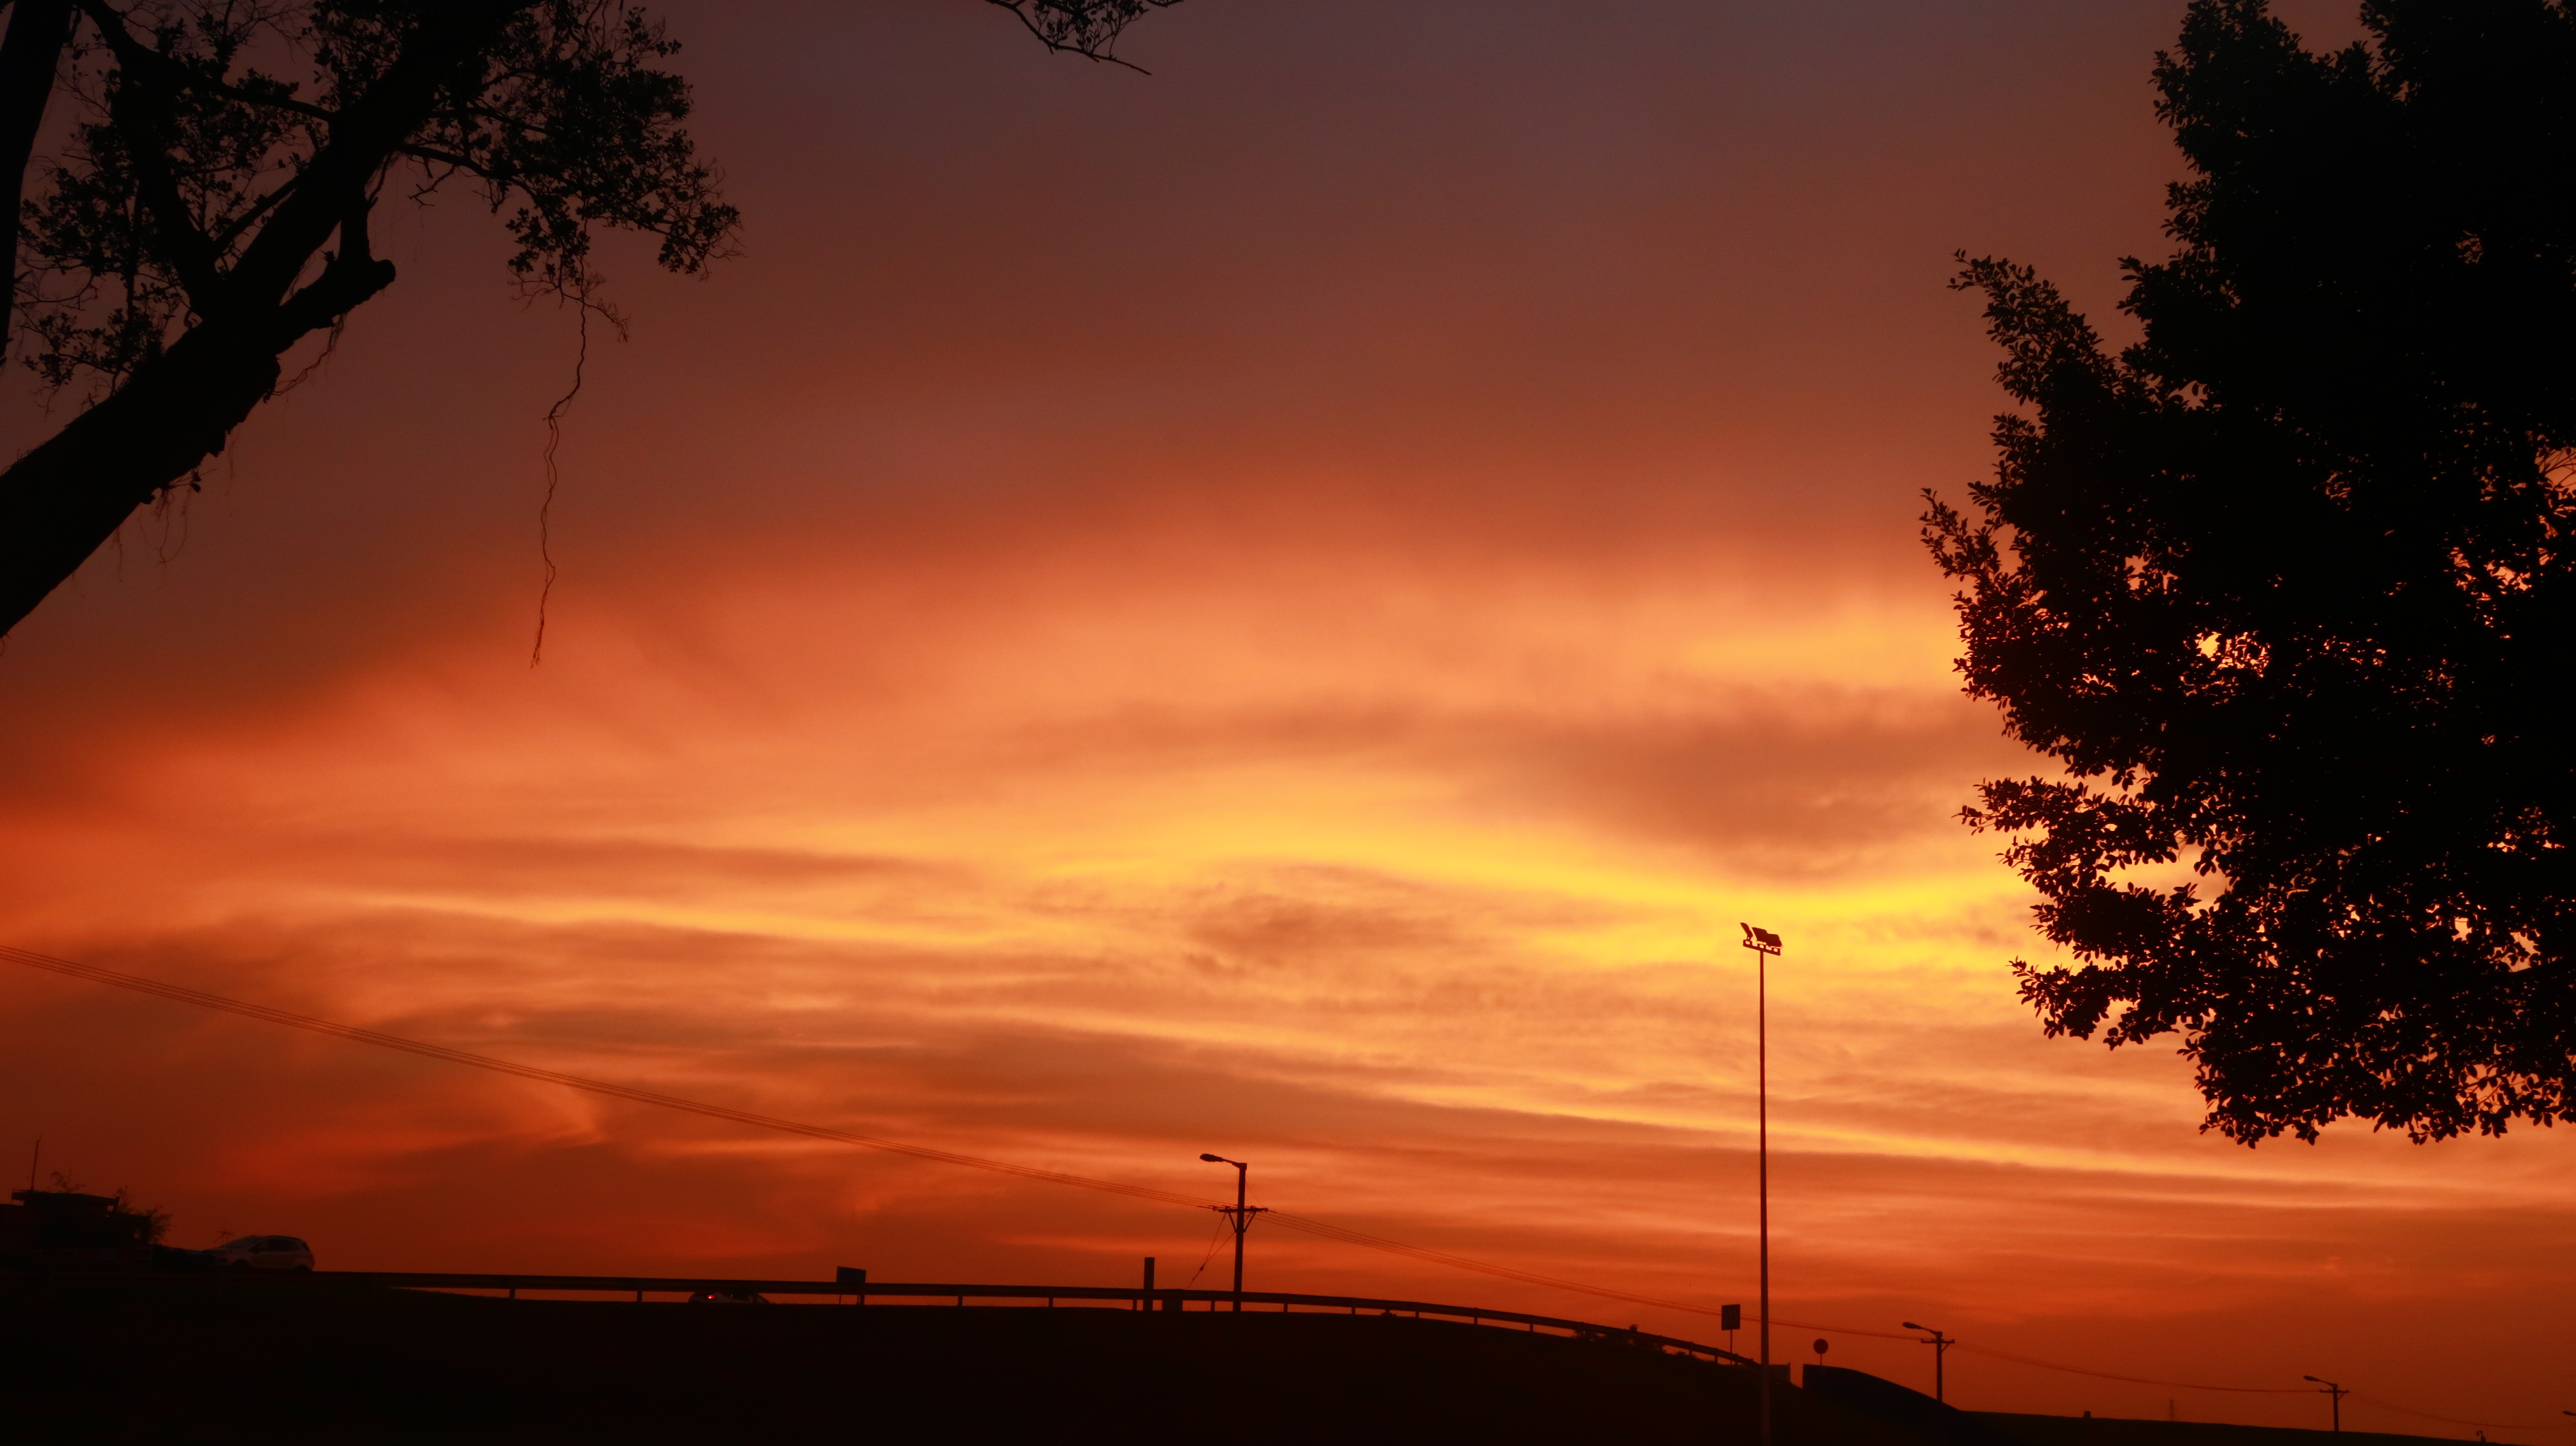
scenery, sky, cloud, afterglow, sunset, nature, evening, dusk, red, red sky at morning, horizon, tree, sunrise, orange, morning, atmospheric phenomenon, atmosphere, night, landscape, photography, sunlight, dawn, plant, meteorological phenomenon, silhouette, cumulus